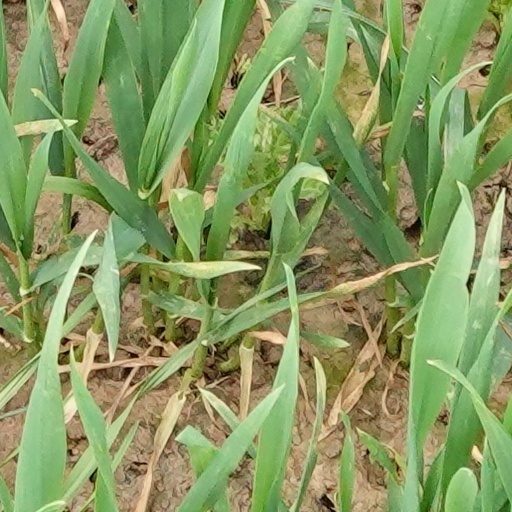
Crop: wheat